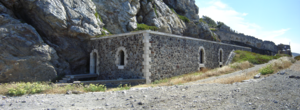
Panorama de la batterie des Mèdes à Porquerolles.
Ce tableau présente la liste de tous les monuments historiques classés ou inscrits dans la ville d'Hyères, dans le département du Var, en France.
Le cap des Mèdes est un cap français, situé à l'extrémité est de l'île de Porquerolles, dans le département du Var.
La batterie des Mèdes est une ancienne batterie de l'île de Porquerolles, sur le territoire de la commune d'Hyères, en France. Construite dans la première moitié du XIXᵉ siècle sur le cap des Mèdes, elle représente le dernier ouvrage de défense construit sur l'île de Porquerolles, particulièrement significative du système de protection de la place de Toulon.